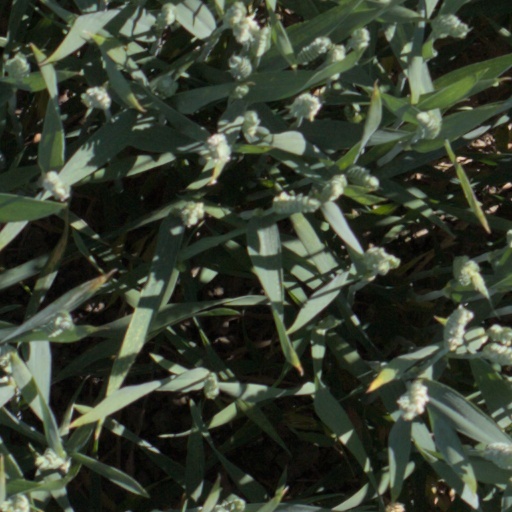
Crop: wheat